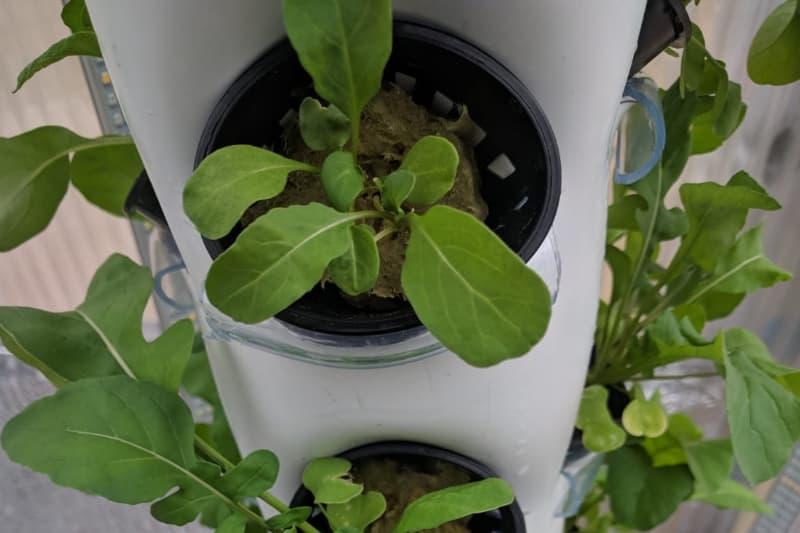
Mboga za majani zikiwa zinastawi vizuri kutoka katika matundu madogo ya bomba refu la rangi jeupe, lililosimamishwa ndani yake likiwa na maji yenye dawa pamoja na virutubisho muhimu ambavyo husaidia mboga kukua kwa haraka.